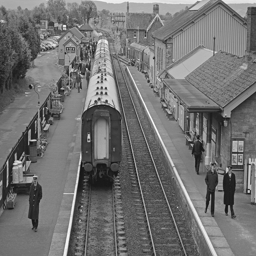
A black and white photograph of a train in a train station.
A black and white photograph of a train station with train on the tracks and people walking on either side of the tracks.
A large long train on a steel track.
People are walking on the side of a railroad track while train is forging ahead.
A long train traveling past a group of people.